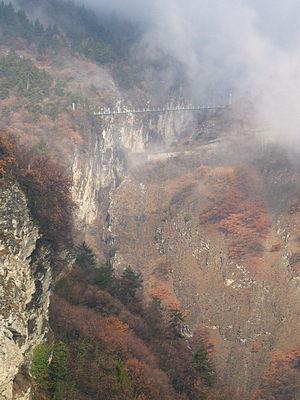
Joseph-Samuel Farinet est un contrebandier et faux-monnayeur originaire du Val d'Aoste. Il est principalement connu dans le canton du Valais en Suisse, où d'aucuns ont cherché à en faire un défenseur local de la liberté et une incarnation de la résistance à l'autorité, il est parfois appelé le « Robin des bois des Alpes » ou le « Robin des Bois suisse ».